Tommaso Traetta

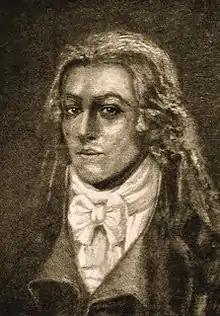

Tommaso Michele Francesco Saverio Traetta (30 March 1727 – 6 April 1779), was an Italian composer of the Neapolitan School. Along with other composers mainly in the Holy Roman Empire and France, he was responsible for certain operatic reforms including reducing the ornateness of style and the primacy of star singers.